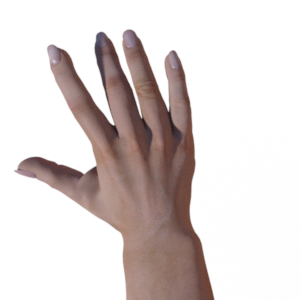
Label: paper